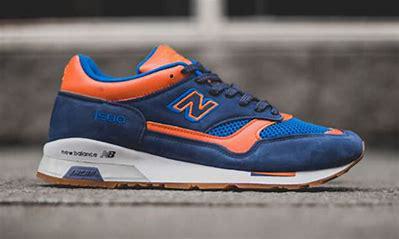
Brand: New
Model: Balance 1500